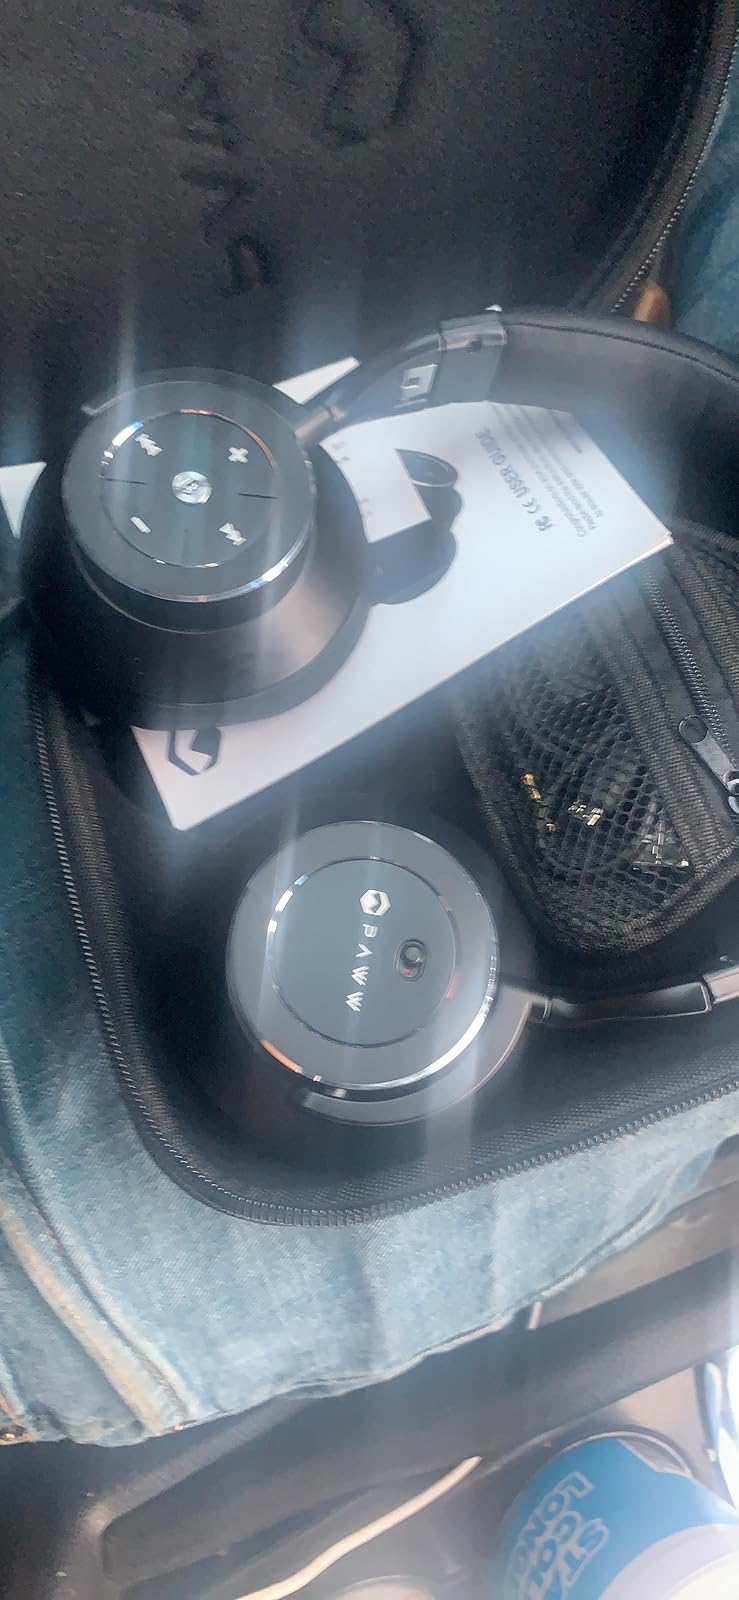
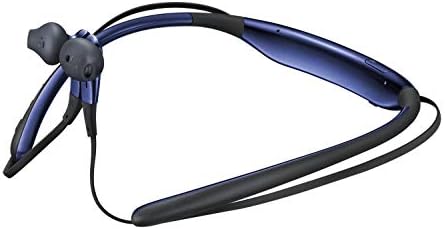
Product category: headphones
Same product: no